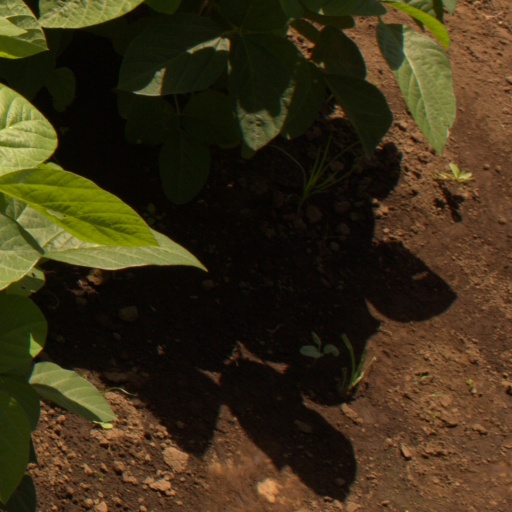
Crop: soybean